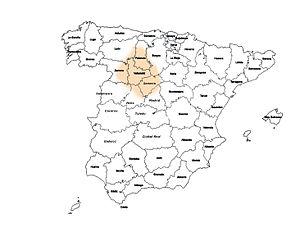
Répartition approximative des Vaccéens.
Les Vaccéens sont un peuple celte vivant dans les plaines sédimentaires de la vallée centrale de Douro, fleuve qui borde leurs territoires au sud tandis que l'ouest est bordé par le fleuve Pisuerga. Ce territoire correspond aujourd'hui à la Tierra de Campos entre la Province de León et la Vieille-Castille. Ils sont mentionnés dès 220 av. J.-C. lors de la campagne d'Hannibal dans les territoires intérieurs de l'Ibérie. Ils furent définitivement soumis par la République romaine en 100 av. J.-C. et, sous la pression ultérieure des Wisigoths, s'établirent au pied des Pyrénées, sur un territoire correspondant à la Navarre, le nord de l'Aragon, le Béarn et la Bigorre.